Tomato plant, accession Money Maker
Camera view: horizontal (90 deg, fisheye); turntable rotation: 60 degrees
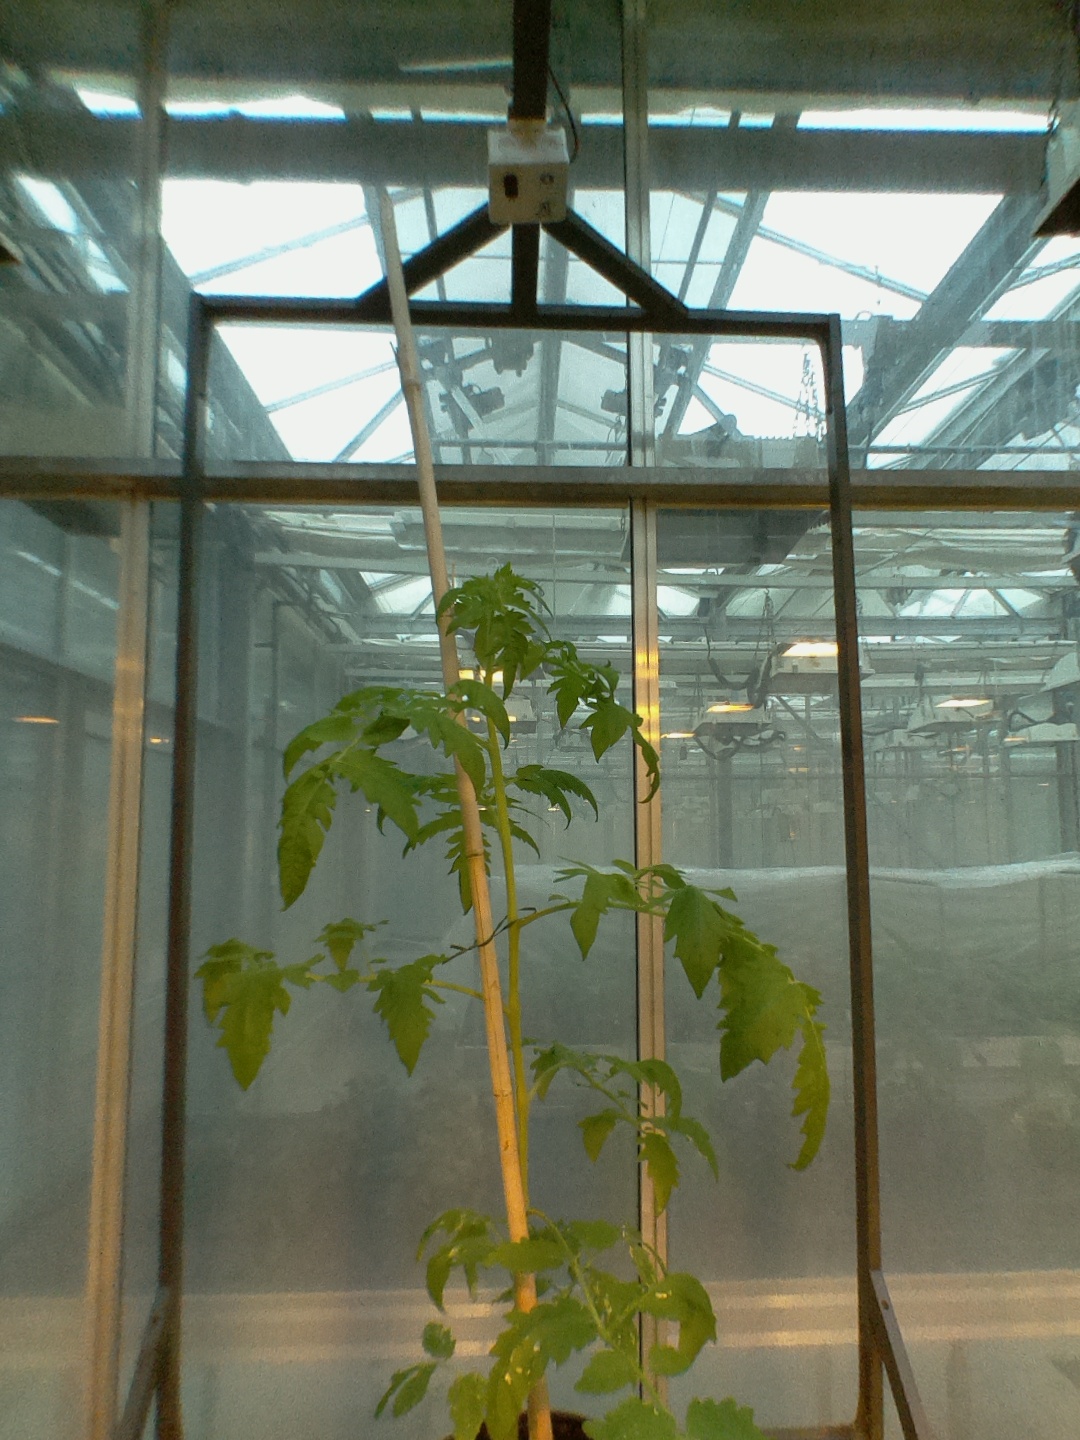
BBCH growth stage 51: First inflorence visible, visible closed flower bud